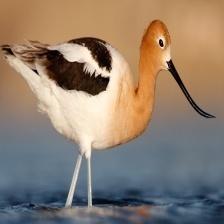
Species: AMERICAN AVOCET
Scientific name: PSITTACULA EUPATRIA